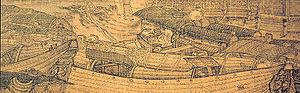
La dynastie Song apporte les avancées techniques les plus significatives de l'histoire de la Chine, dont la plupart émanent des talentueux fonctionnaires recrutés par les examens impériaux.